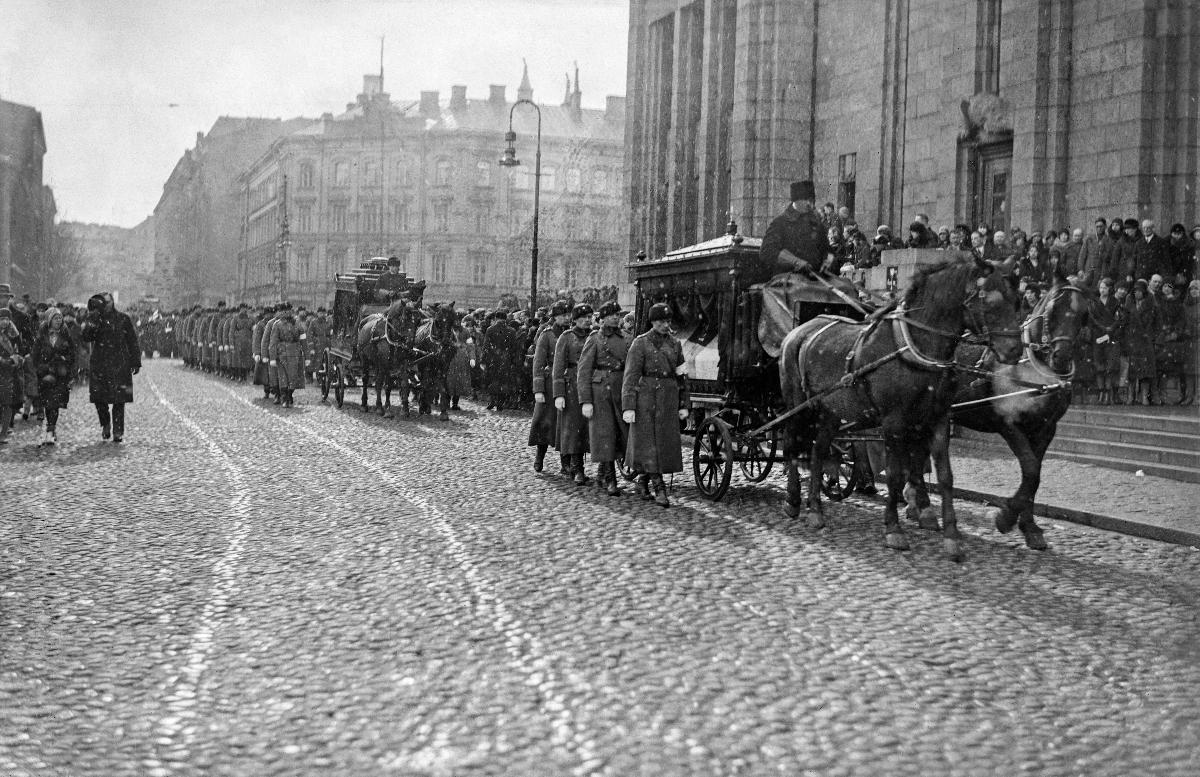
Lentäjien hautaus
Flygarnas begravning; Funeral of the aviators
sisällön kuvaus: Lentonäytösonnettomuudessa 26.3.1931 kuolleiden lentäjien hautajaissaattue Helsingissä 28.3.1931. Saattue saapuu Helsingin rautatieasemalle. content description: The funeral procession of the aviators deceased at the aviation accident of 26.3.1931 in Helsinki 29.3.1931. innehållsbeskrivning: De i flygupppvisningsolyckan 26.3.1931 avlidna flygarnas sorgetåg i Helsingfors 28.3.1931. Sorgetåget anländer till Helsingfors järnvägsstation.
Kuvaaja: Sundström, Hugo, kuvaaja
Vuosi: 1931
Paikka: Suomi, Uusimaa, Helsinki
Aiheet: lento-onnettomuudet; hautajaiset; kulkueet; hevosajoneuvot; ruumisarkut; HBL; aviation accidents; funerals; processions; horse-drawn vehicles; coffins; air accidents; aviators; horses; carriages; cabrioles; flygolyckor; jordfästningar; processioner; hästfordon; likkistor; begravningar; begravningsprocession; procession; hästkärror; kistor